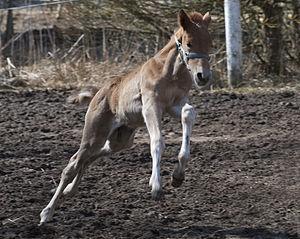
Le finlandais ou cheval finnois est une race chevaline à la fois de selle et de trait. Elle porte également le nom de finnois universel en anglais, car cette race est réputée répondre à tous les besoins équestres, aussi bien les travaux agricoles et forestiers que les courses de trot et l'équitation. C'est la seule race chevaline native de Finlande. En 2007, elle a été officiellement désignée comme race chevaline nationale.